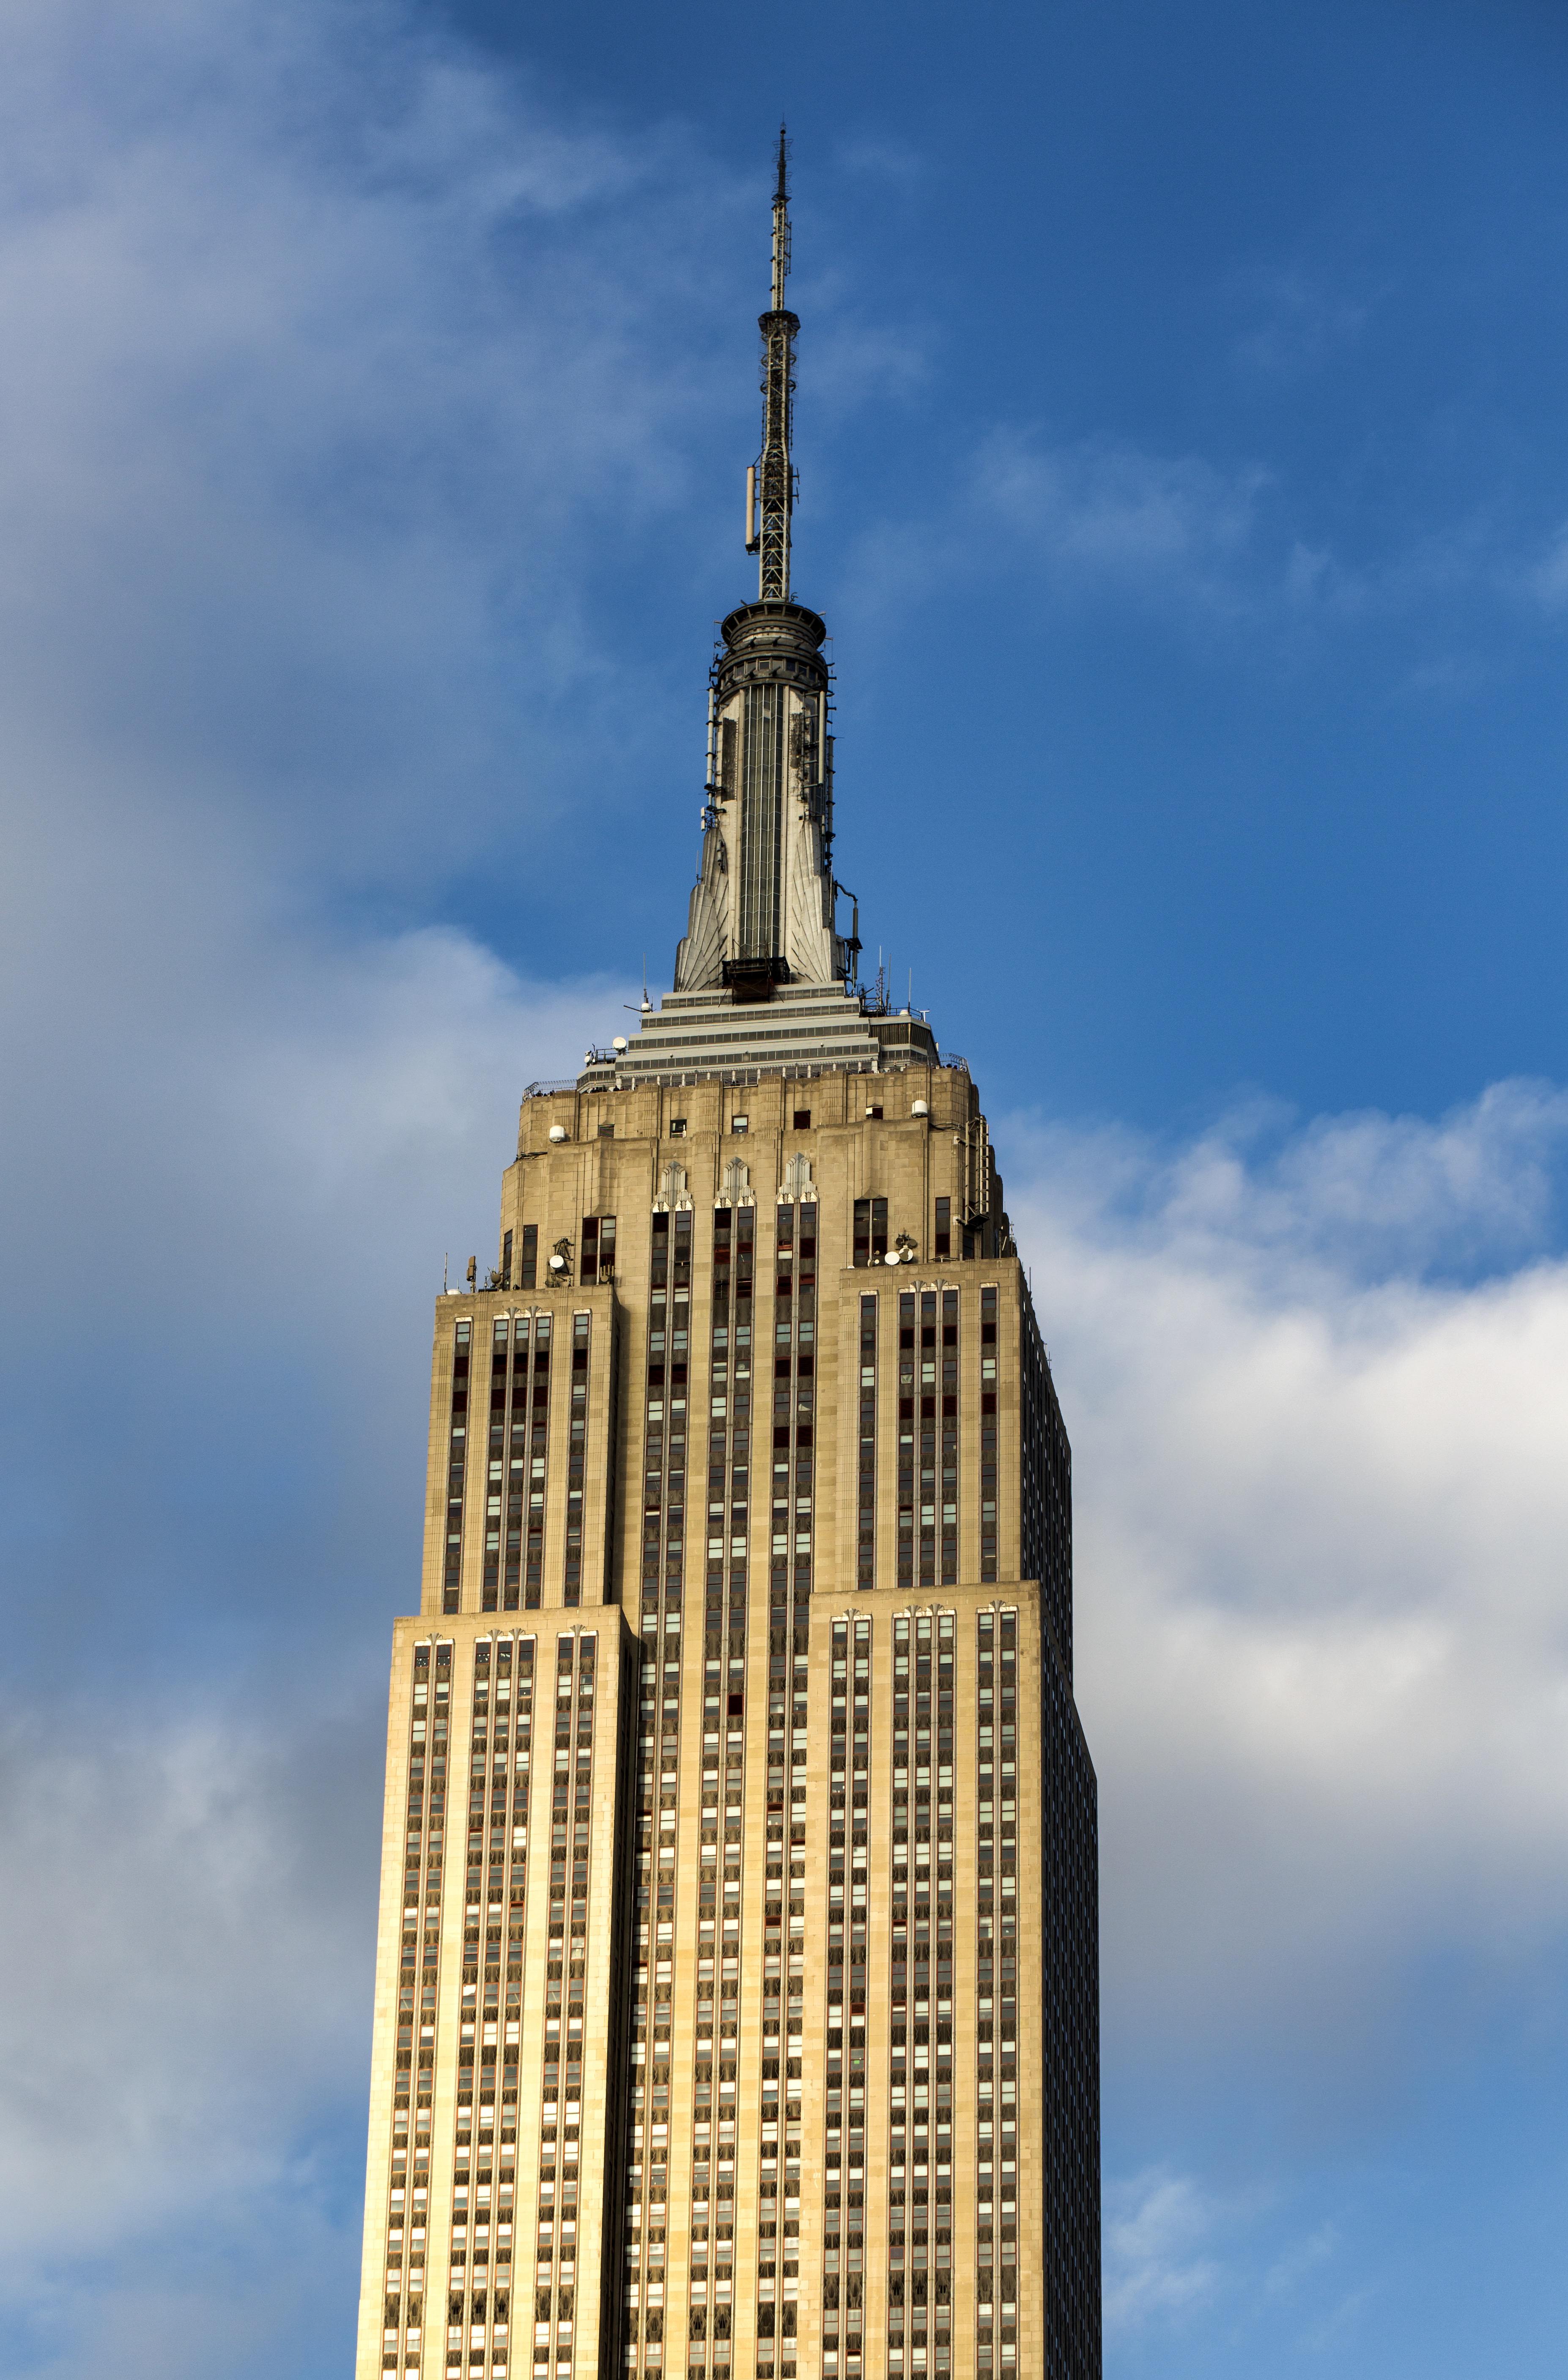
architecture, sky, sunset, building, city, skyscraper, manhattan, new york city, cityscape, downtown, reflection, tower, nyc, scenic, usa, america, landmark, blue, metropolitan, tower block, place of worship, bell tower, clouds, spire, stormy, steeple, metropolis, new york skyline, new york city skyline, nyc skyline